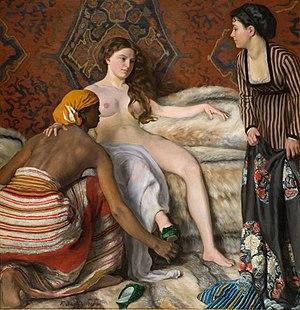
Lise Tréhot fut un modèle et la petite amie d'Auguste Renoir entre 1866 et 1872. Elle apparaît dans la plupart des travaux de Renoir à cette époque, soit plus de vingt peintures, notamment Lise à l'ombrelle, Les Fiancés - Le Ménage Sisley et En été.
Jean Frédéric Bazille, né le 6 décembre 1841 à Montpellier et mort au combat le 28 novembre 1870 à Beaune-la-Rolande, est un peintre impressionniste français.